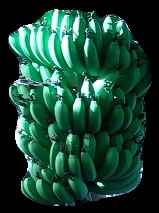
Variety: pachbale
Grade: grade1